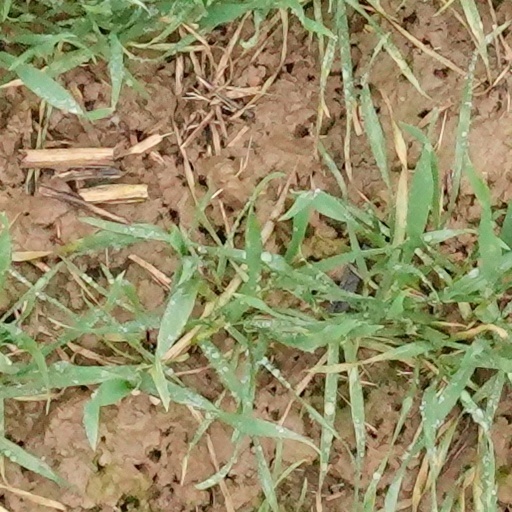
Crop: wheat